Obermillstatt

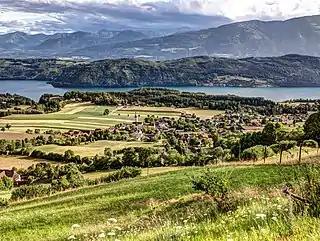
View towards Lake Millstatt and Gailtal Alps

Obermillstatt is a village and cadastral community in the municipality of Millstatt in Spittal an der Drau District, in Carinthia, Austria.